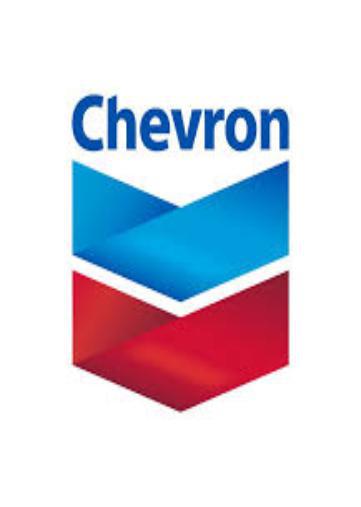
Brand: Chevron
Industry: Transportation